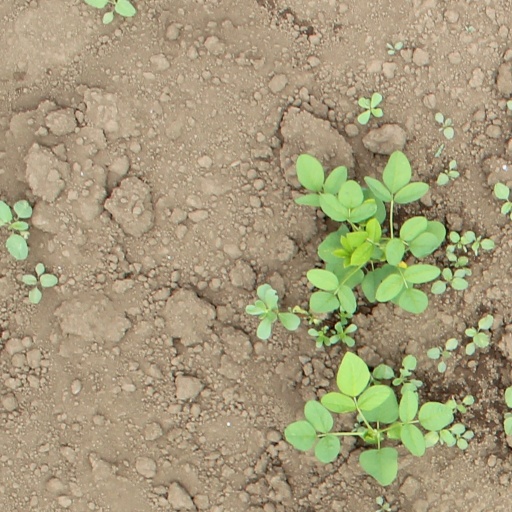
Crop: soybean